34th Street–Hudson Yards station

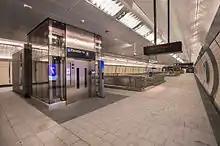
Lower mezzanine level

Then, in May 2014, the opening was delayed again to install the inclined elevators, as they had originally failed a factory test in Como Province, Italy. Officials had insisted that the Italian-manufactured elevators had software and parts made from a variety of different companies in America, rather than from a single foreign company. However, the station was not delayed solely because of the elevators. The station's opening was also pushed to later dates due to "integrated testing for fire protection", which required the completion of all station infrastructure, including escalators, stairs, and elevators. Escalators and tunnel ventilation systems also caused the station to be delayed. At this point, the station was expected to open for service in late 2014, but due to further elevator delays as well as problems with the extension's ventilation systems, it was delayed in October 2014 by a further few months, to February 2015.